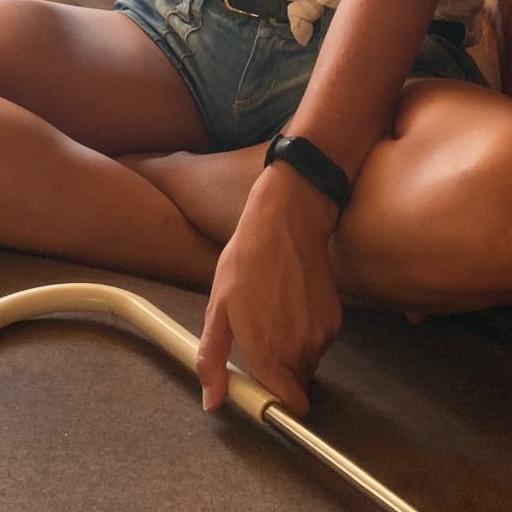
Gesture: no_gesture